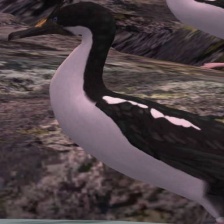
Species: IMPERIAL SHAQ
Scientific name: LEUCOCARBO ATRICEPS